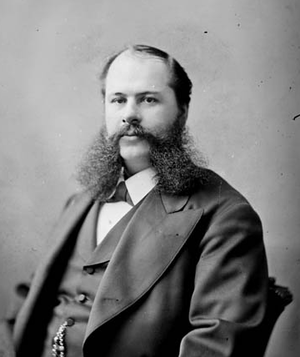
Thomas Robert McInnes était un homme politique canadien qui servit comme Lieutenant-gouverneur de la province de Colombie-Britannique entre 1897 et 1900.
Le lieutenant-gouverneur de Colombie-Britannique est le représentant de la Monarchie canadienne dans la province de Colombie-Britannique. Depuis le 24 avril 2018, la fonction est occupée par Janet Austin.
Cette page concerne des événements d'actualité qui se sont produits durant l'année 1897 dans la province canadienne de Colombie-Britannique.